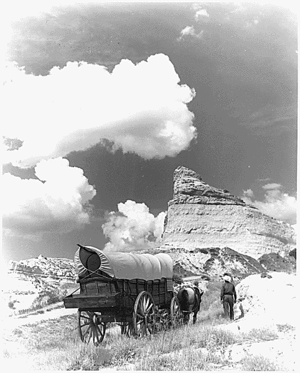
Le Conestoga est un modèle de chariot bâché à grandes roues, recouvert d'une bâche, qui était utilisé pour le transport de passagers et de marchandises au milieu du XIXᵉ siècle aux États-Unis et au Canada.